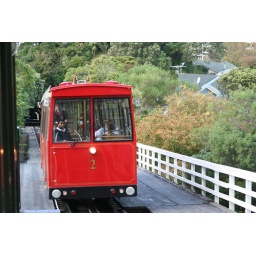
Cable car ride to the top of the hill in Wellington. Pretty cool, it runs every 15 mins or so.